Floyd Baker

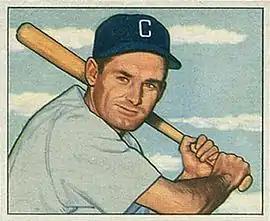

Floyd Wilson Baker (October 10, 1916 – November 16, 2004) was an American professional baseball third baseman, who played Major League Baseball (MLB) for the St. Louis Browns (1943–1944), Chicago White Sox (1945–1951), Washington Senators (1952–1953), Boston Red Sox (1953–1954), and Philadelphia Phillies (1954–1955). During a 13-season career, Baker posted a .251 batting average, with one home run, and 196 RBI, in 874 games played.